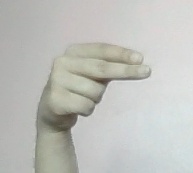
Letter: ain